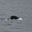
Label: otter